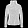
Label: Coat